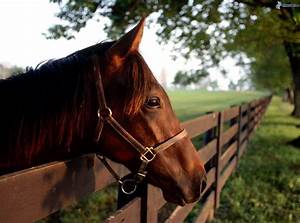
Label: cavallo